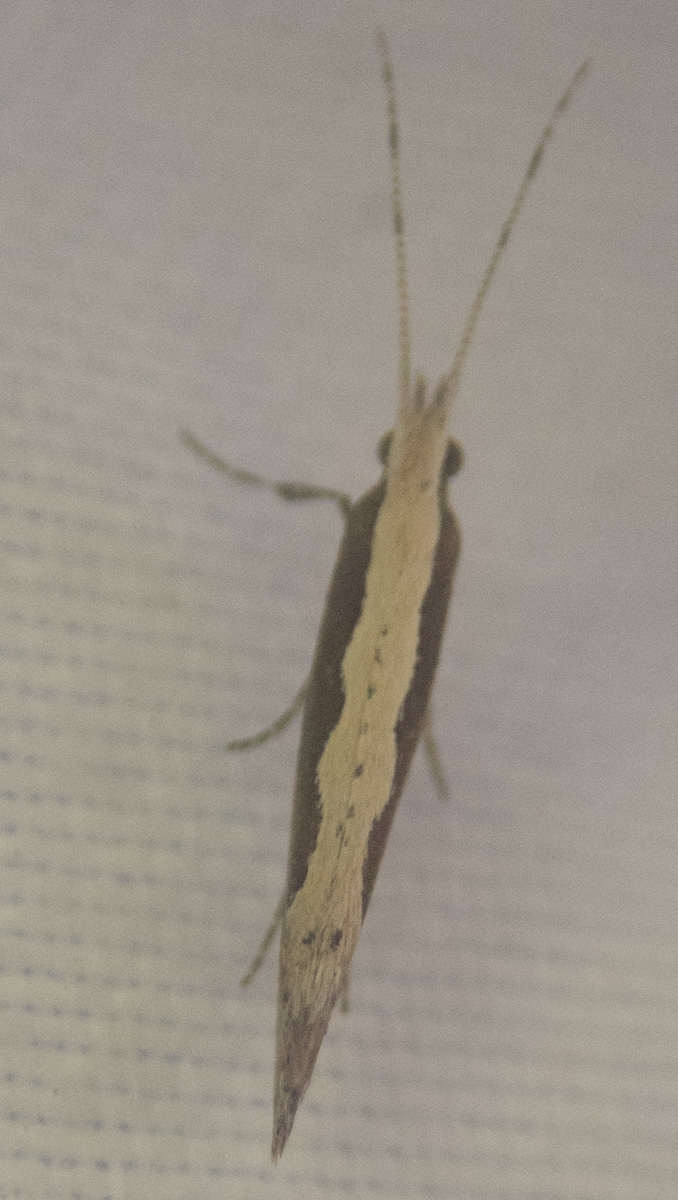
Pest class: diamondback_moth